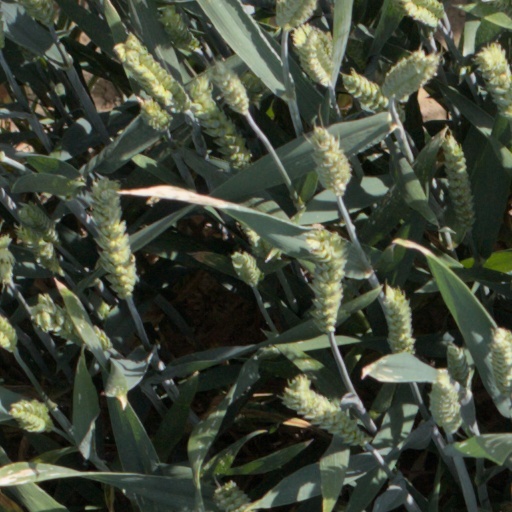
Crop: wheat